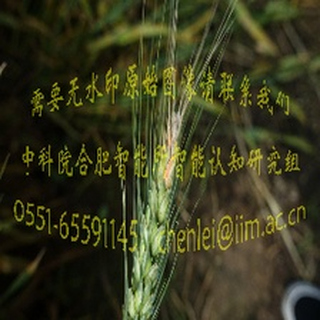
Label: wheat_fusarium_head_blight